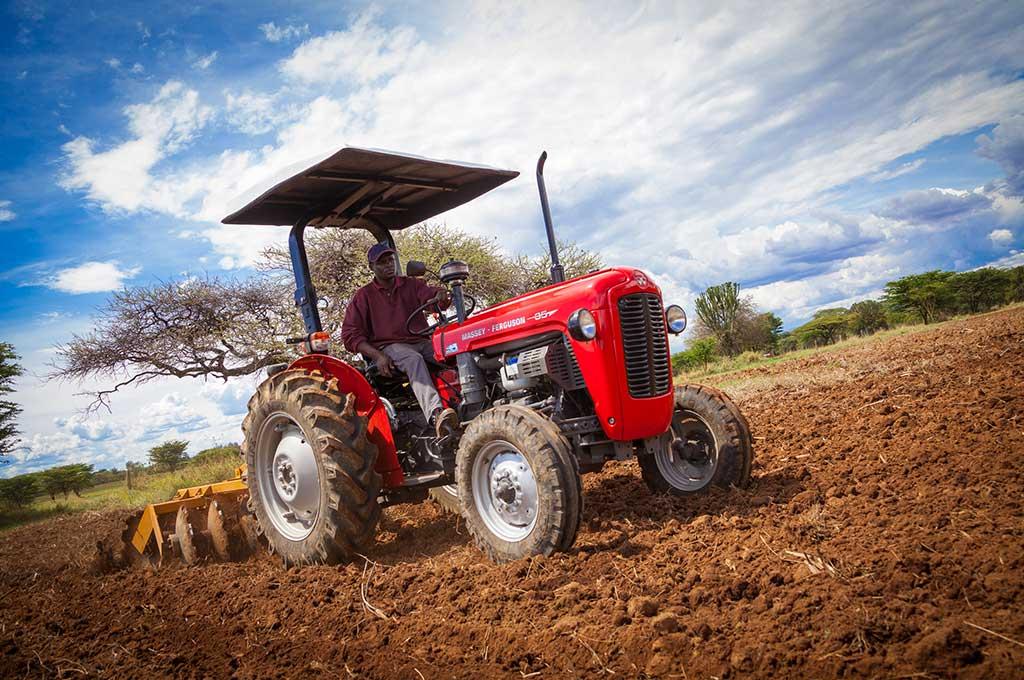
Trekta jekundu lenye matairi makubwa. likifanya kazi shambani chini ya anga lenye mawingu mepesi, likiwa na kivuli juu kwa ajili ya kumlinda dereva dhidi ya jua. Muonekano huu unaashiria matumizi ya mashine za kilimo katika kurahisisha kazi za kila siku, hasa katika sekta ya kilimo cha kisasa ambacho trekta hutumika kupalilia, kupanda, na kusafirisha mazao kwa ufanisi mkubwa.